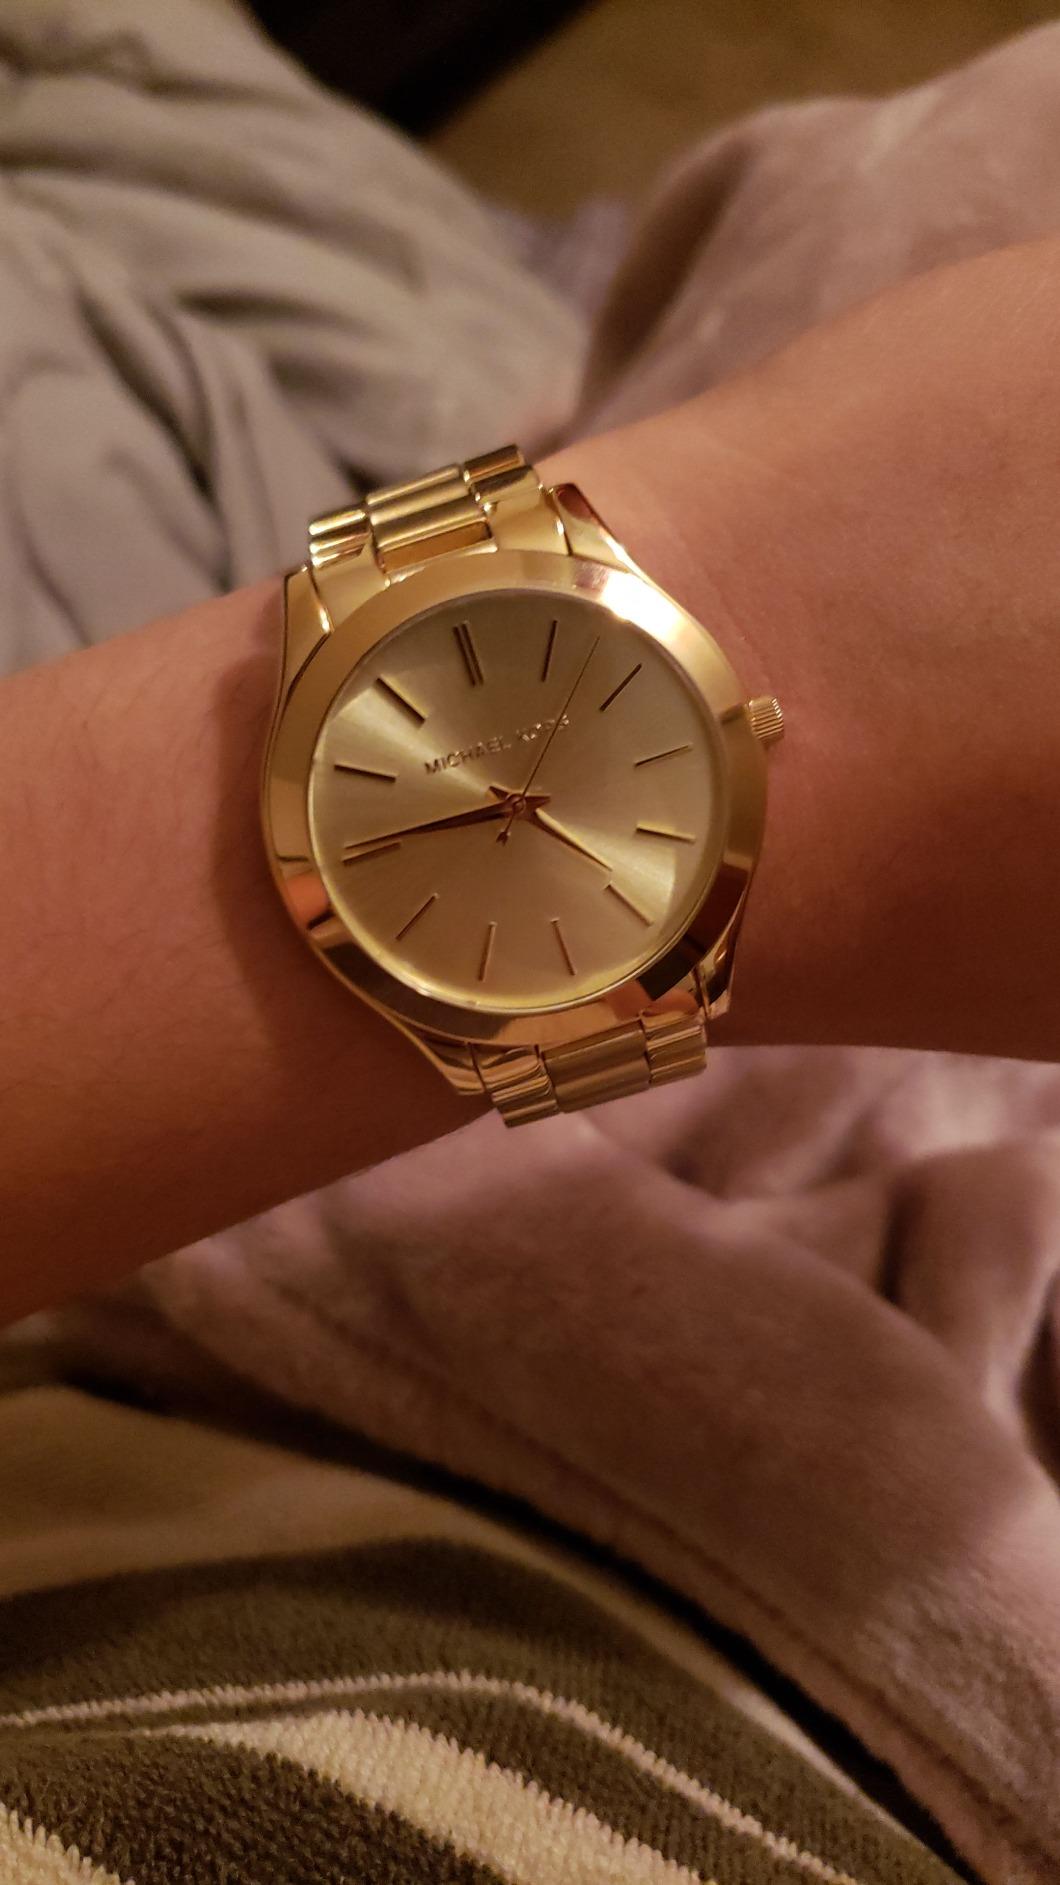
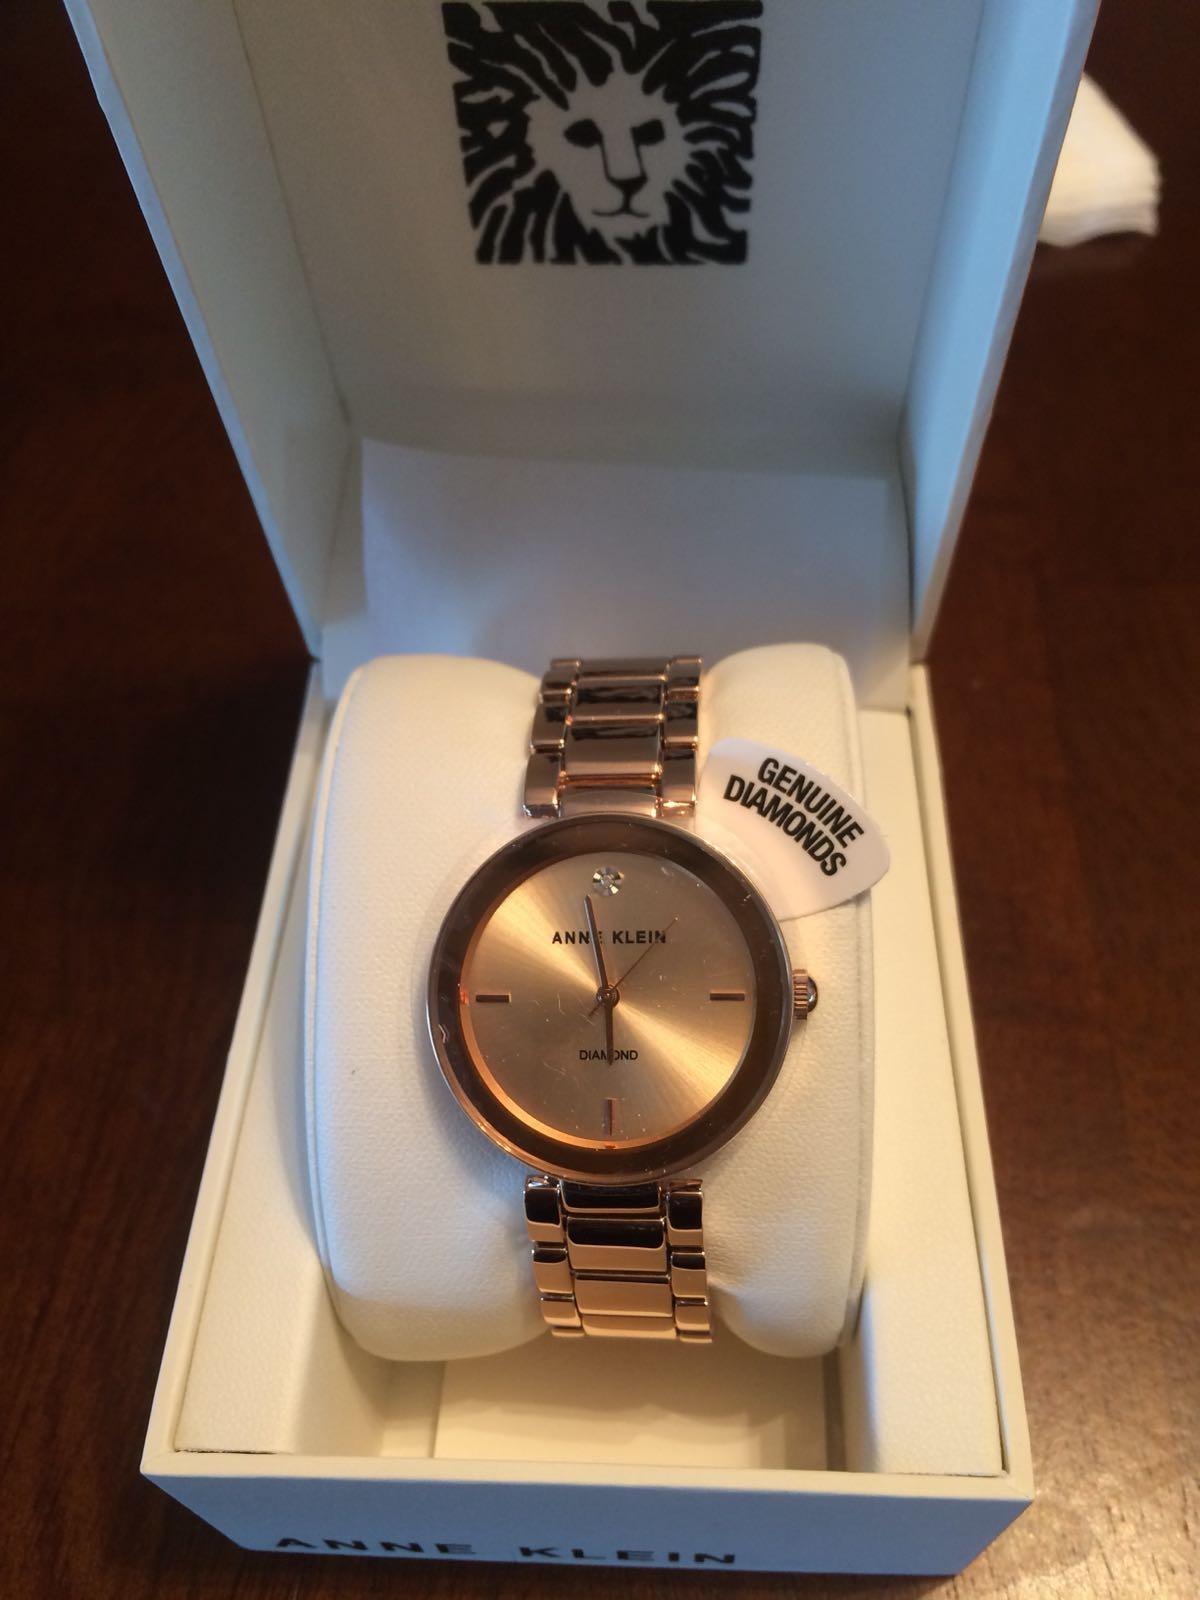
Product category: accessories_watch
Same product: no